Sèvres Egyptian Service

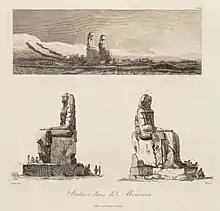
Drawing by Denon which was the basis for the Colossi plate

Napoleon, before becoming Emperor of France, had invaded Egypt in 1798. Although ultimately unsuccessful, Napoleon's invasion was culturally important. He brought a team of scholars and artists with him and their studies sparked a period of European interest in Egyptian culture, known as Egyptomania. Napoleon established the First French Empire in 1804 and, to enhance the prestige of the new regime, the Manufacture nationale de Sèvres was commissioned to produce a porcelain table service in the Egyptian style, painted by Jacques François Joseph Swebach-Desfontaines. Completed by 1806 the service was never used by Napoleon, and in 1808 he presented it as a gift to Alexander I of Russia after the Treaties of Tilsit between the two nations.